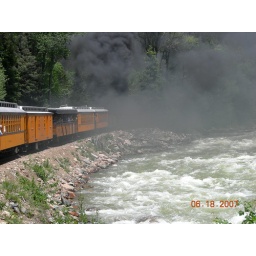
Many times the locomotive was obscured by the black coal smoke coming from its smokestack.